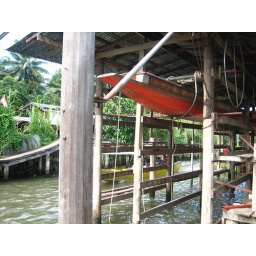
A boat house on the canals near the Damnoen Saduak market.